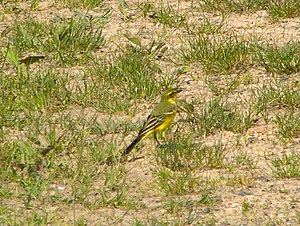
Gul vipstjert / Billeder
Gul vipstjert er en spurvefugl i familien Pibere og Vipstjerter. Den forekommer på fugtige enge i næsten hele Europa og i dele af Nordafrika samt mod øst langt ind i Asien, hvor den erstattes af arten alaskavipstjert. Arten er en trækfugl, hvor østlige bestande overvintrer i Syd- og Sydøstasien, mens de vestlige overvintrer i forskellige dele af Afrika.